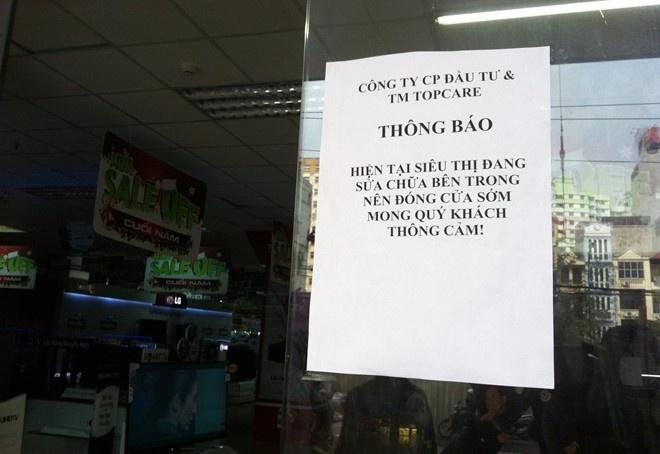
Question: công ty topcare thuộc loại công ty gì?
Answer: thuộc loại công ty cổ phần